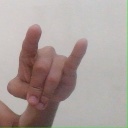
अक्षर: च